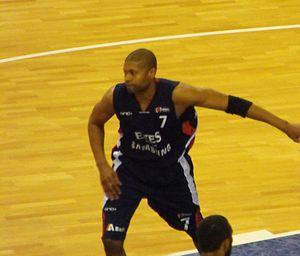
Charles Cornelius Smith, né le 22 août 1975 à Fort Worth, est un joueur américain de basket-ball.